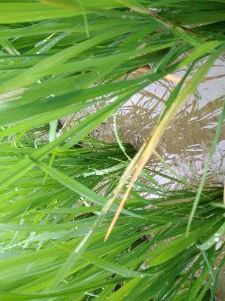
Disease: Tungro